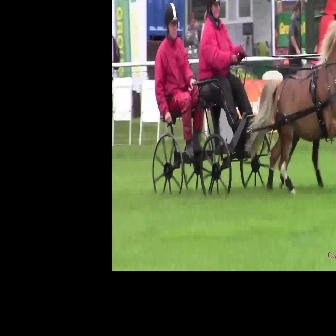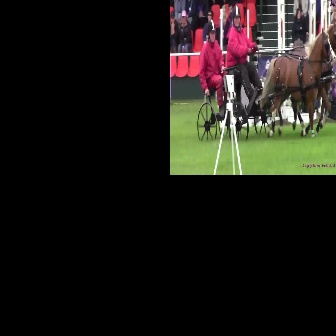
  Please identify the target specified by the bounding box [152,76,271,196] in the first image and locate it in the second image. Return the coordinates in [x_min,y_min,x_max,y_max] format.
Answer: [197,65,274,142]